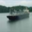
Label: ship